King Gizzard & the Lizard Wizard

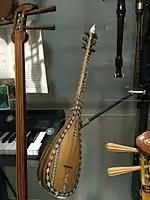
King Gizzard's microtonal music was in part inspired by the bağlama.

Again due to the pandemic, the band postponed the marathon shows and North American tour for a second time, with the new dates being for October 2021. However, they confirmed new tour dates, and that they band would release some new albums before said tour. On 25 August, Eric Moore announced his departure from the band (as both an active member and the band's manager) without citing any direct reason, though the band explained that he was stepping away from the band "to focus solely on Flightless Records".